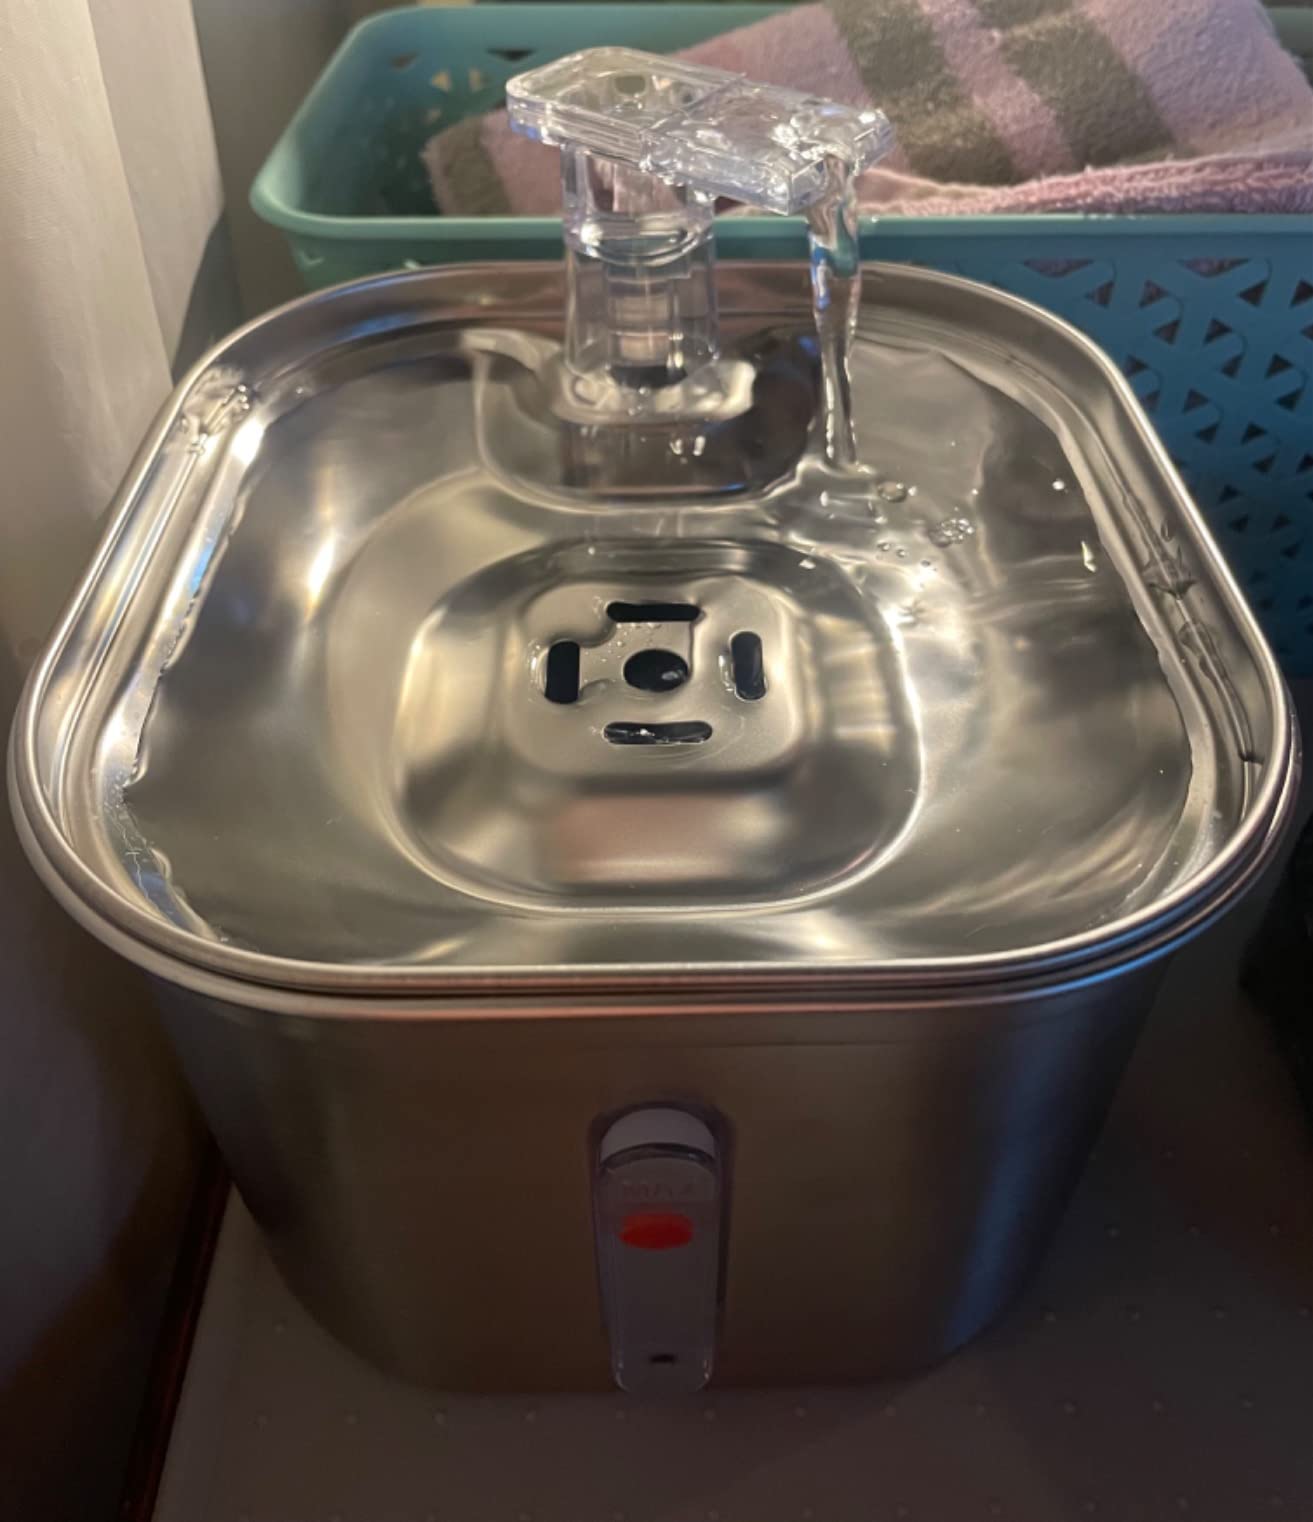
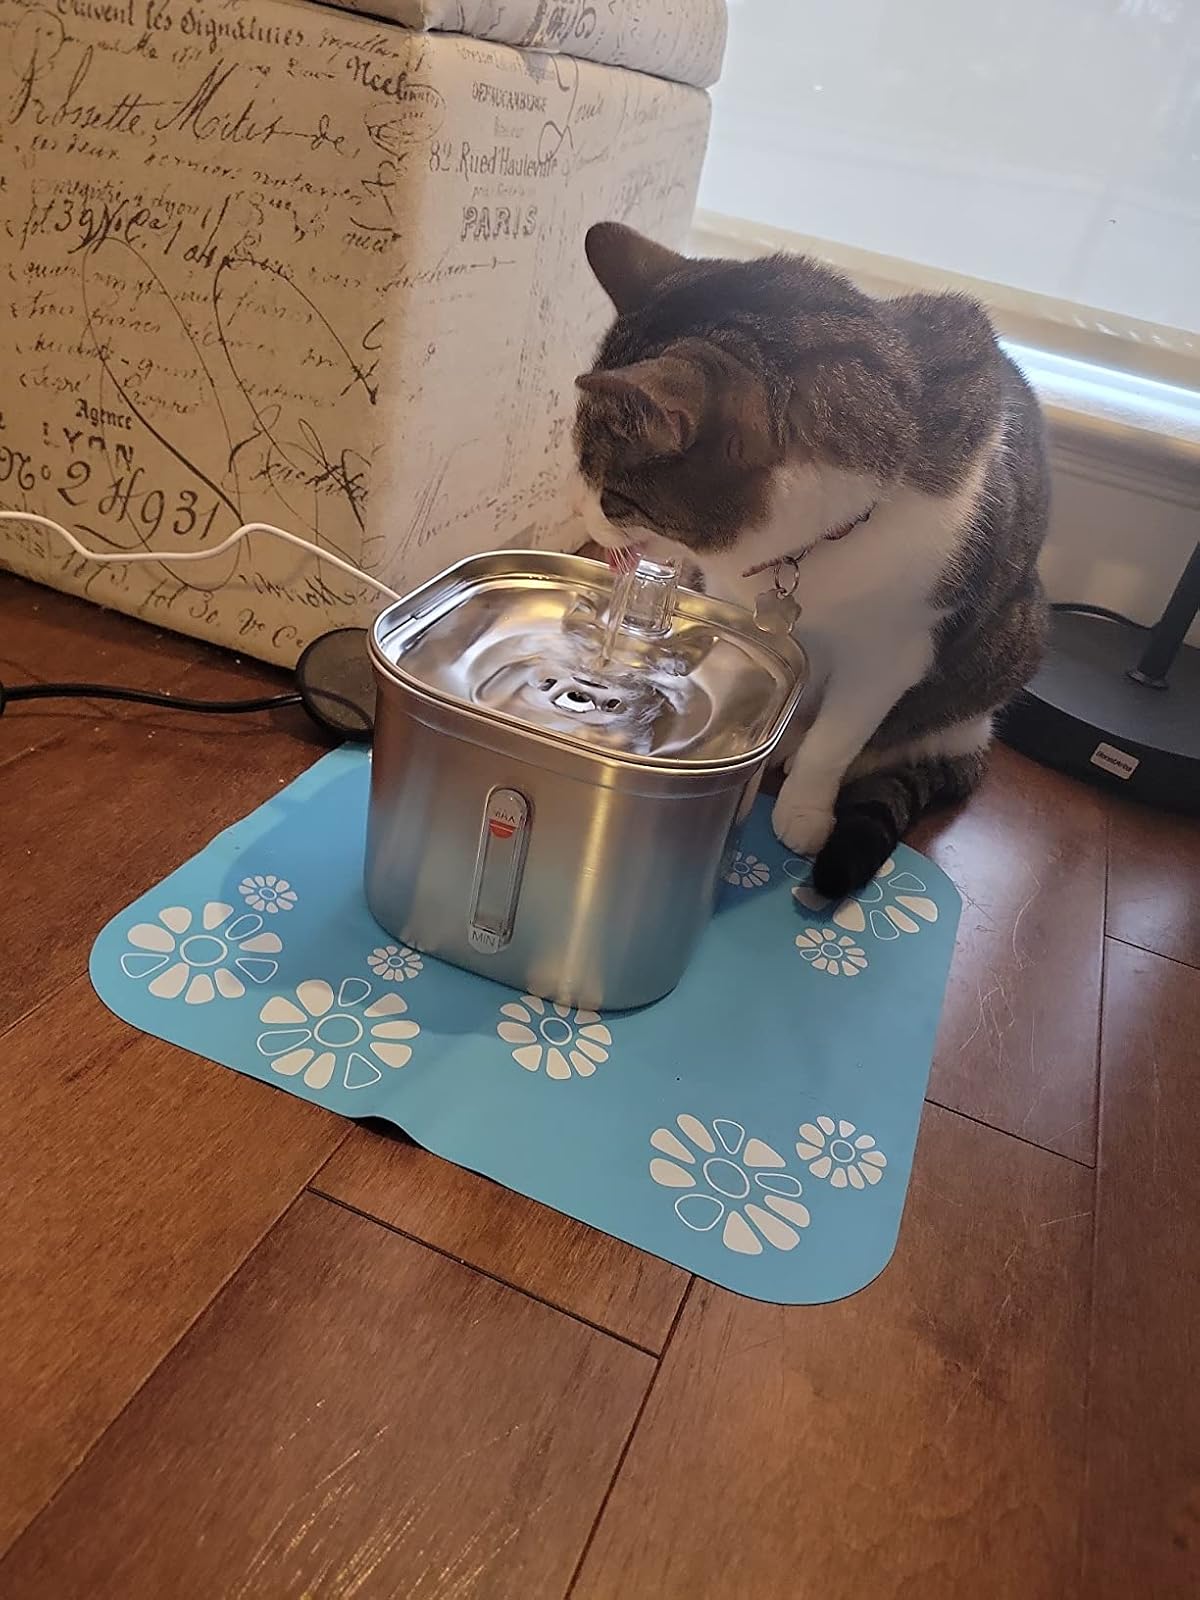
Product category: items_bowl
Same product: yes